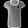
Label: T - shirt / top